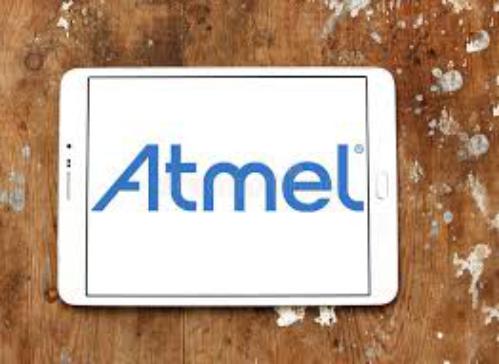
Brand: atamel
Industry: Medical